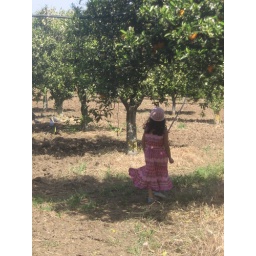
walking in Alentejo, in the field full of orange trees